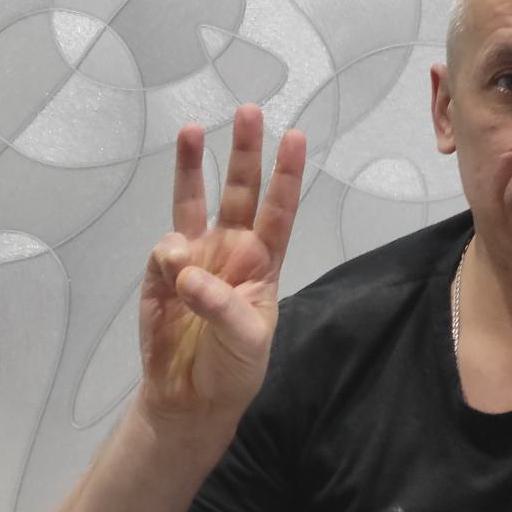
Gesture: three